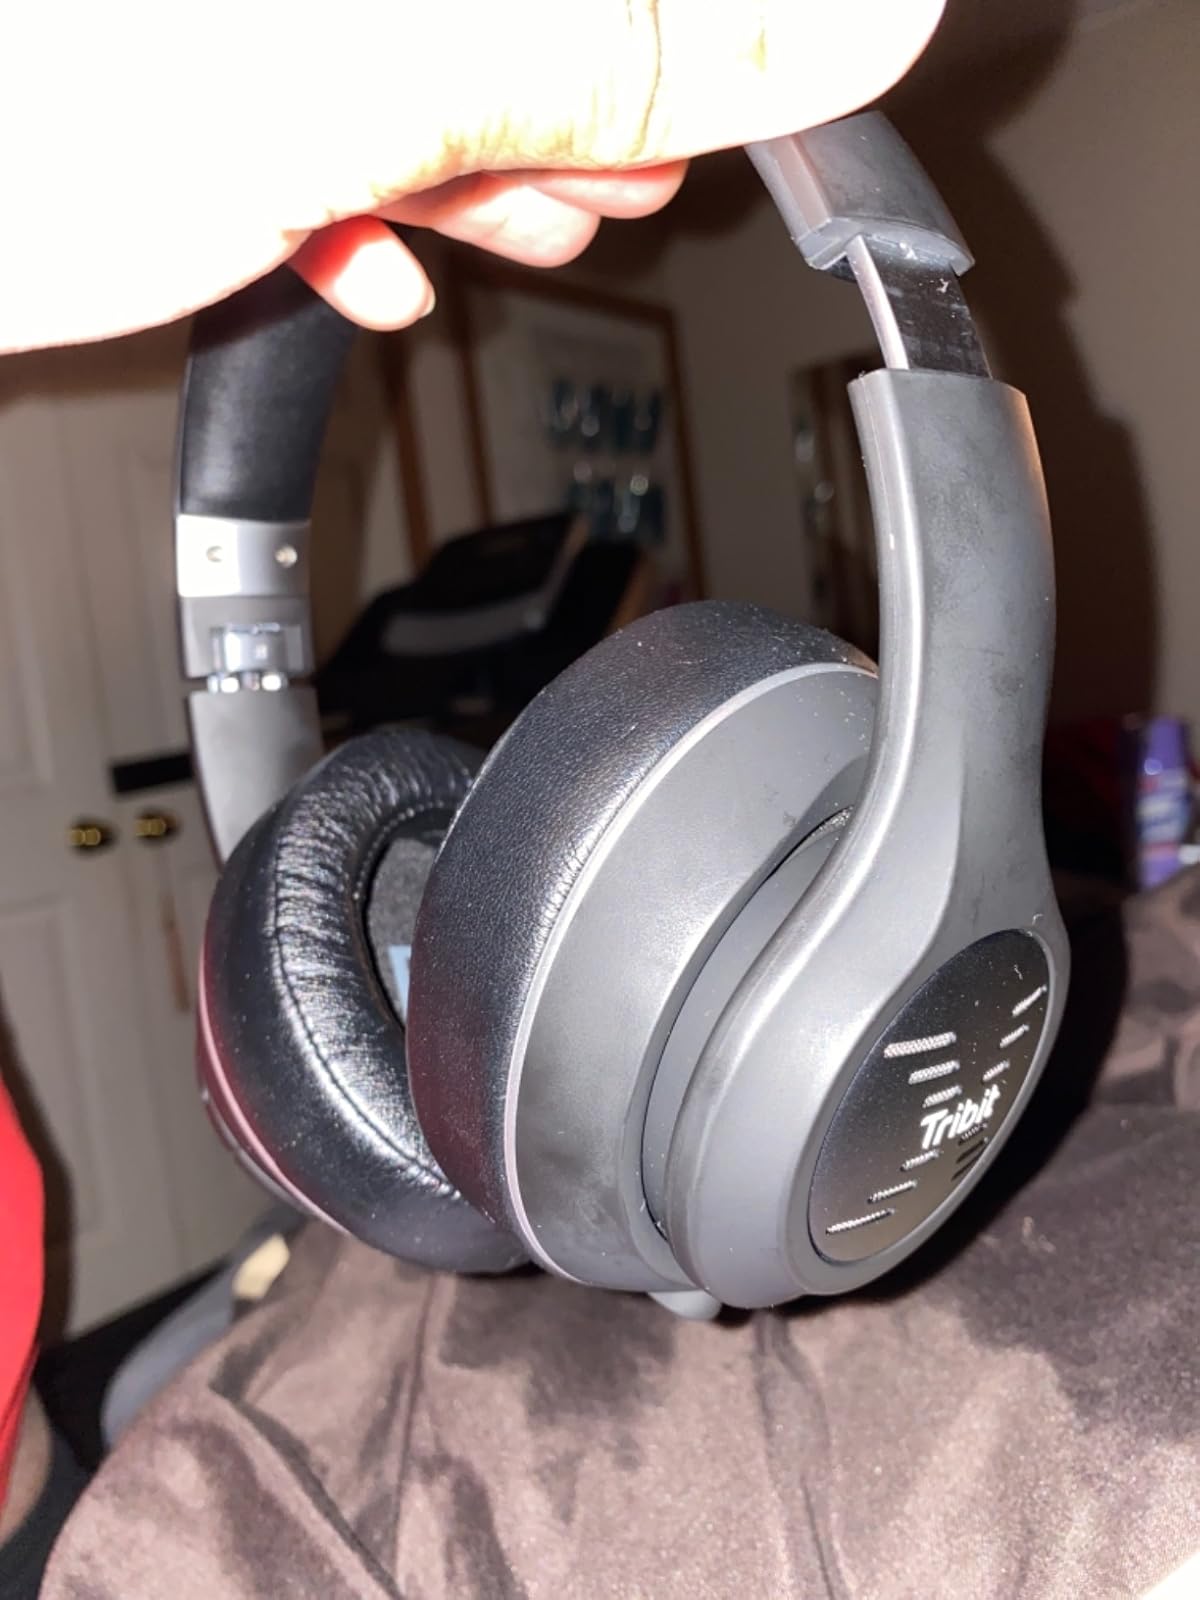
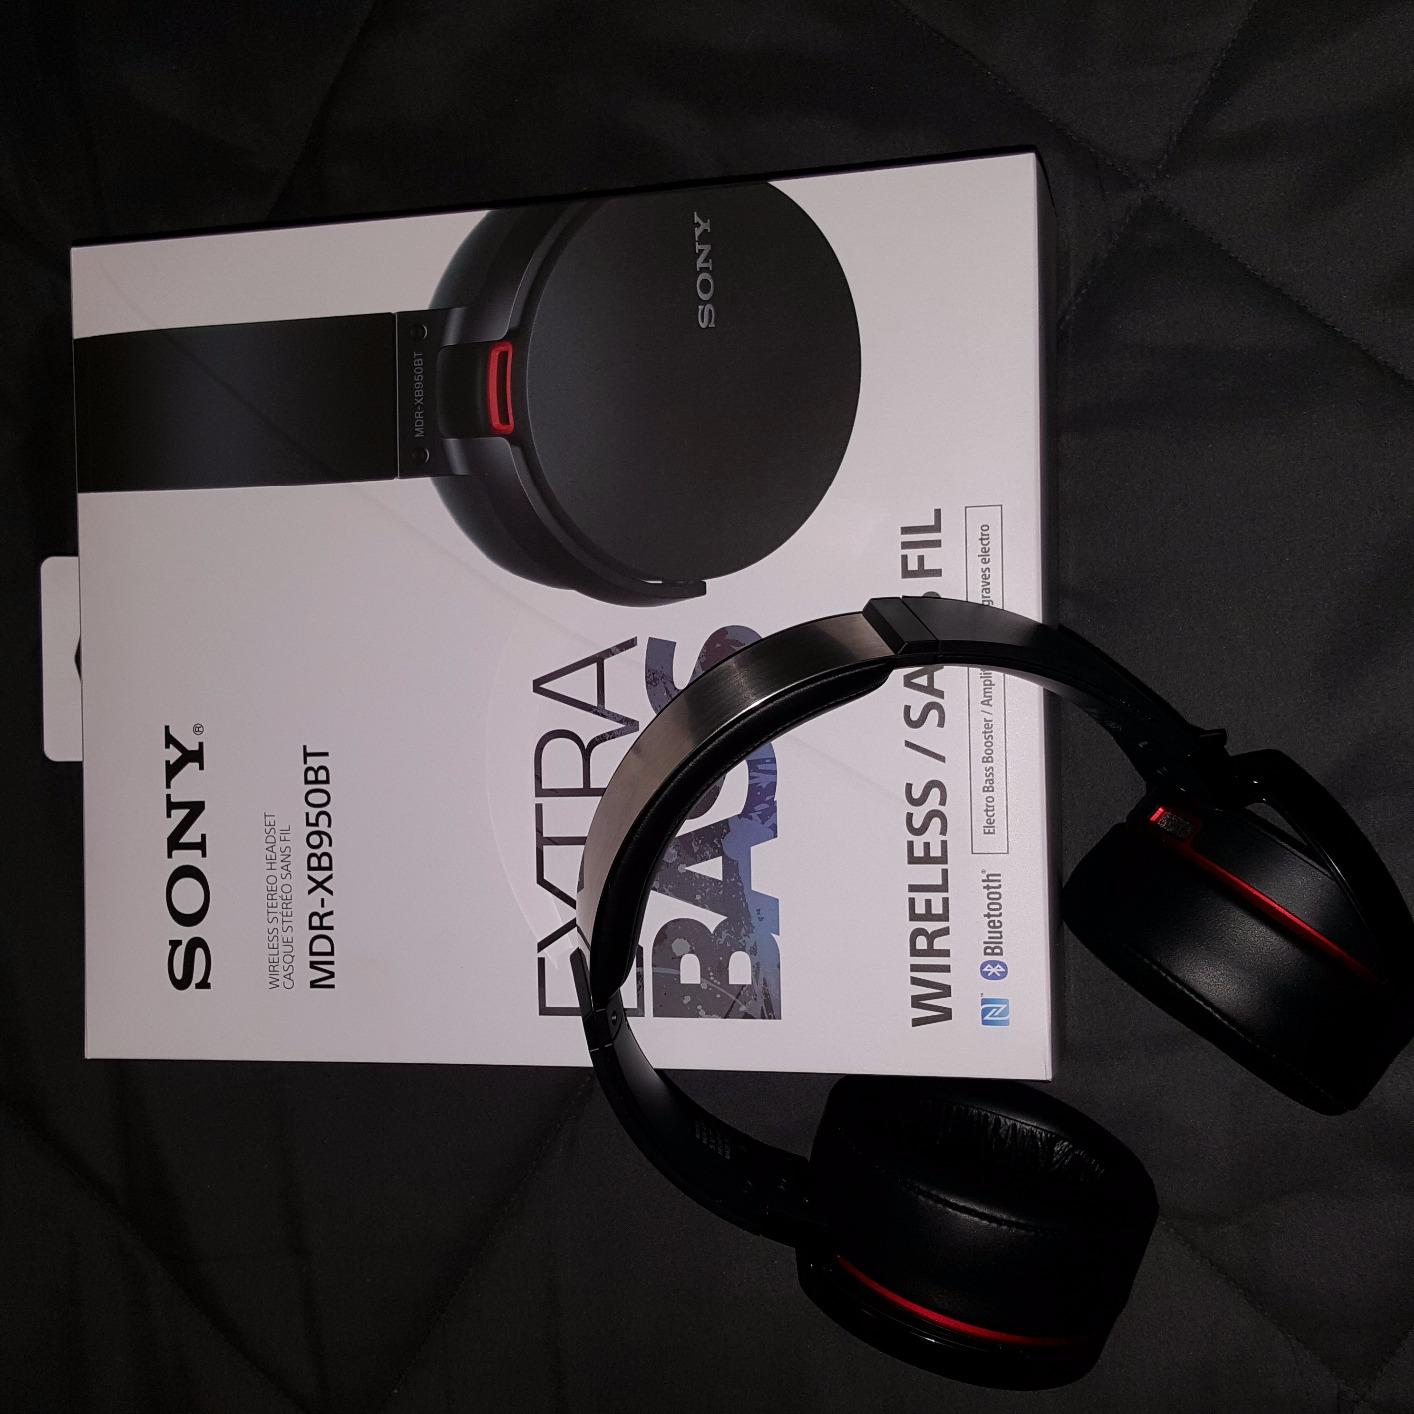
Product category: headphones
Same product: no